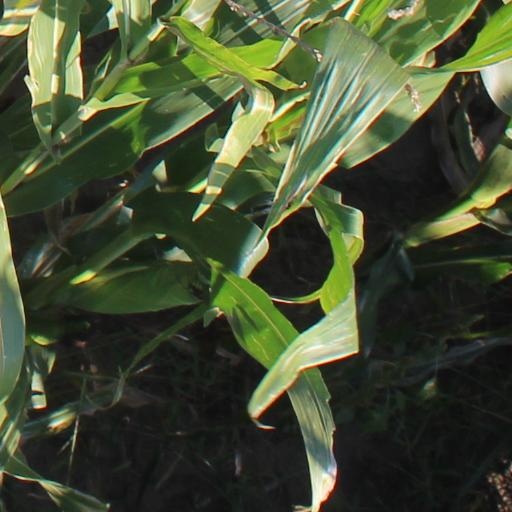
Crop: maize; corn